Luisa Mell

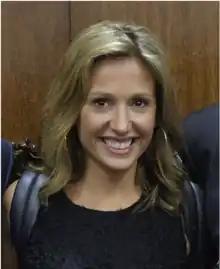
Mell in 2018

Marina Zatz de Camargo (born 19 September 1978), known professionally as Luisa Mell, is a Brazilian actress, television presenter, animal rights activist, and businesswoman.